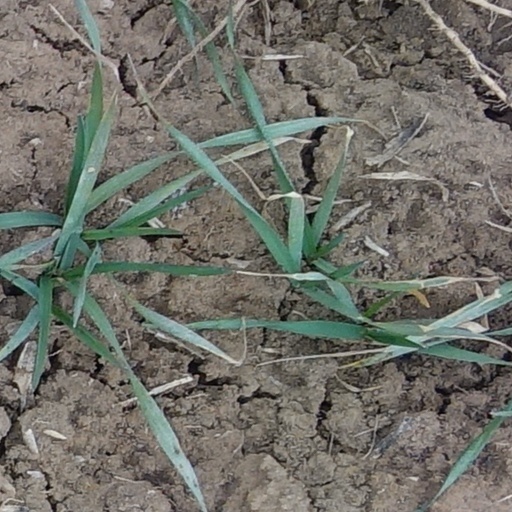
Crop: wheat